Raid on the Beersheba to Hafir el Auja railway

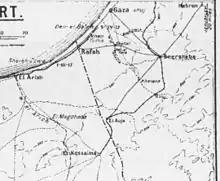
On the edge of the Eastern Desert

Although the railway bridge at Irgeig, north-west of Beersheba, was bombed by aircraft on 22 December 1916, when the bombs hit their target, the solid, strongly built bridge was found to be virtually indestructible from the air.